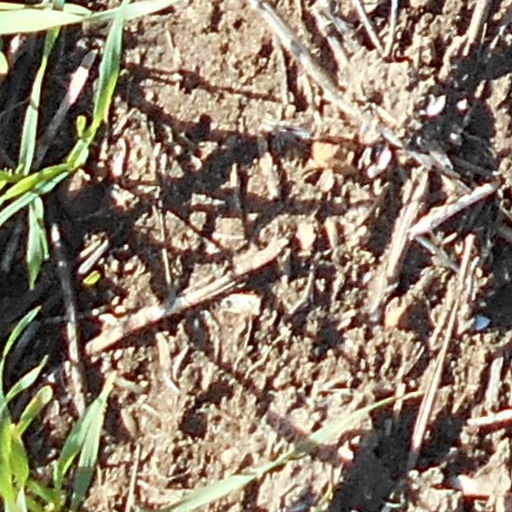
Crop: wheat